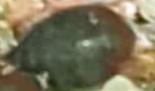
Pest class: bird_cherry_oat_aphid